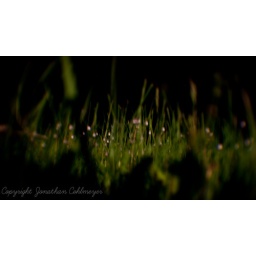
Light from the kitchen casts strong shadows on the grass in the back yard.